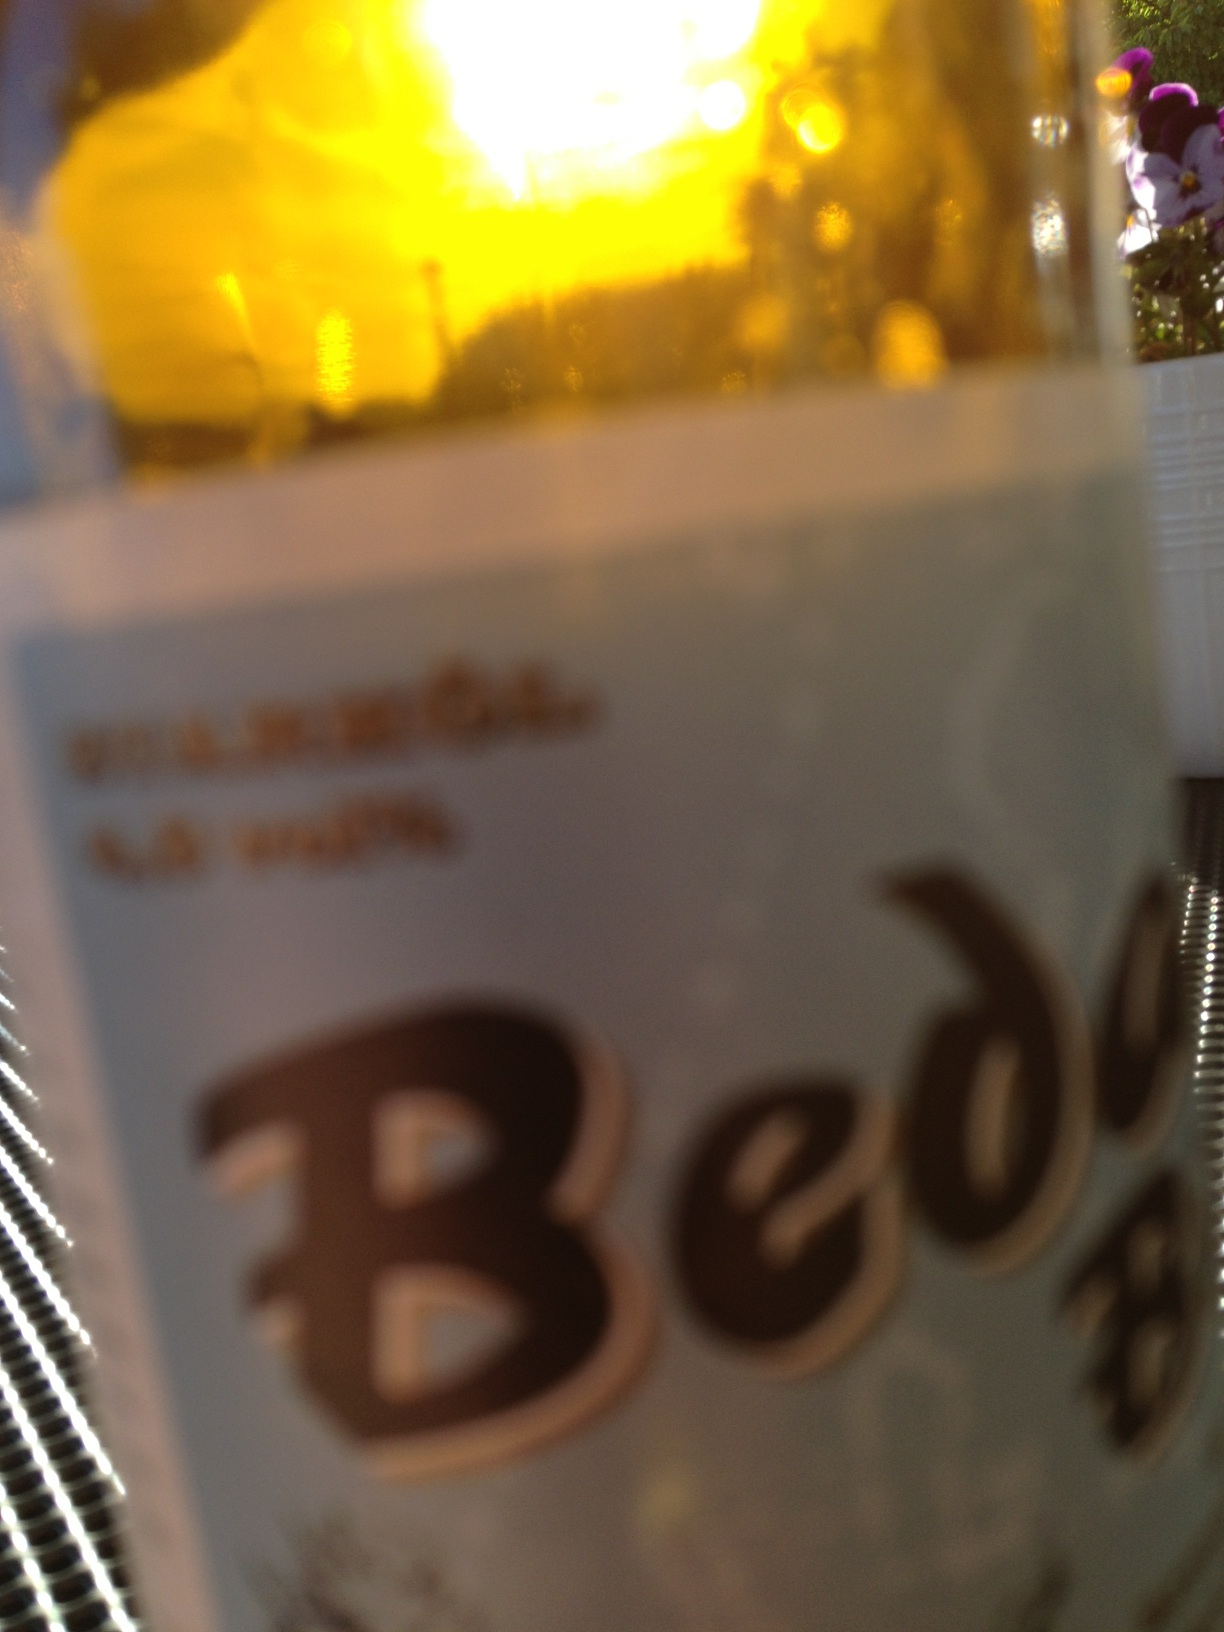Question: Could you please tell me what this is?
Answer: unanswerable